Mahé, India

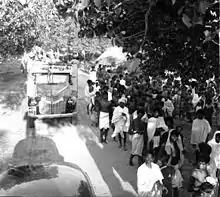
Freedom fighters in Mahe, 1954

As of the 2011 India census, Mahe had a population of 41,816, predominantly Malayalis. Males constitute 46.5% of the population with Females constituting the remaining 54.5%. Mahe has an average literacy rate of 97.87%; male and female literacy were 98.63% and 97.25%, respectively. Both the Sex ratio (1184 females per 1000 male) and the literacy rates in Mahe are relatively higher compared to the rest of the nation. The national Sex ratio is 940 females per male and the literacy rate is at 74.04 per cent.